Peroxy acid

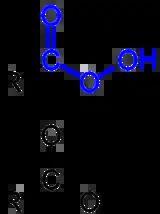
General formulas of an organic peroxy acid (top) compared with a carboxylic acid (bottom).

A peroxy acid (often spelled as one word, peroxyacid, and sometimes called peracid) is an acid which contains an acidic group. The two main classes are those derived from conventional mineral acids, especially sulfuric acid, and the peroxy derivatives of organic carboxylic acids. They are generally strong oxidizers.